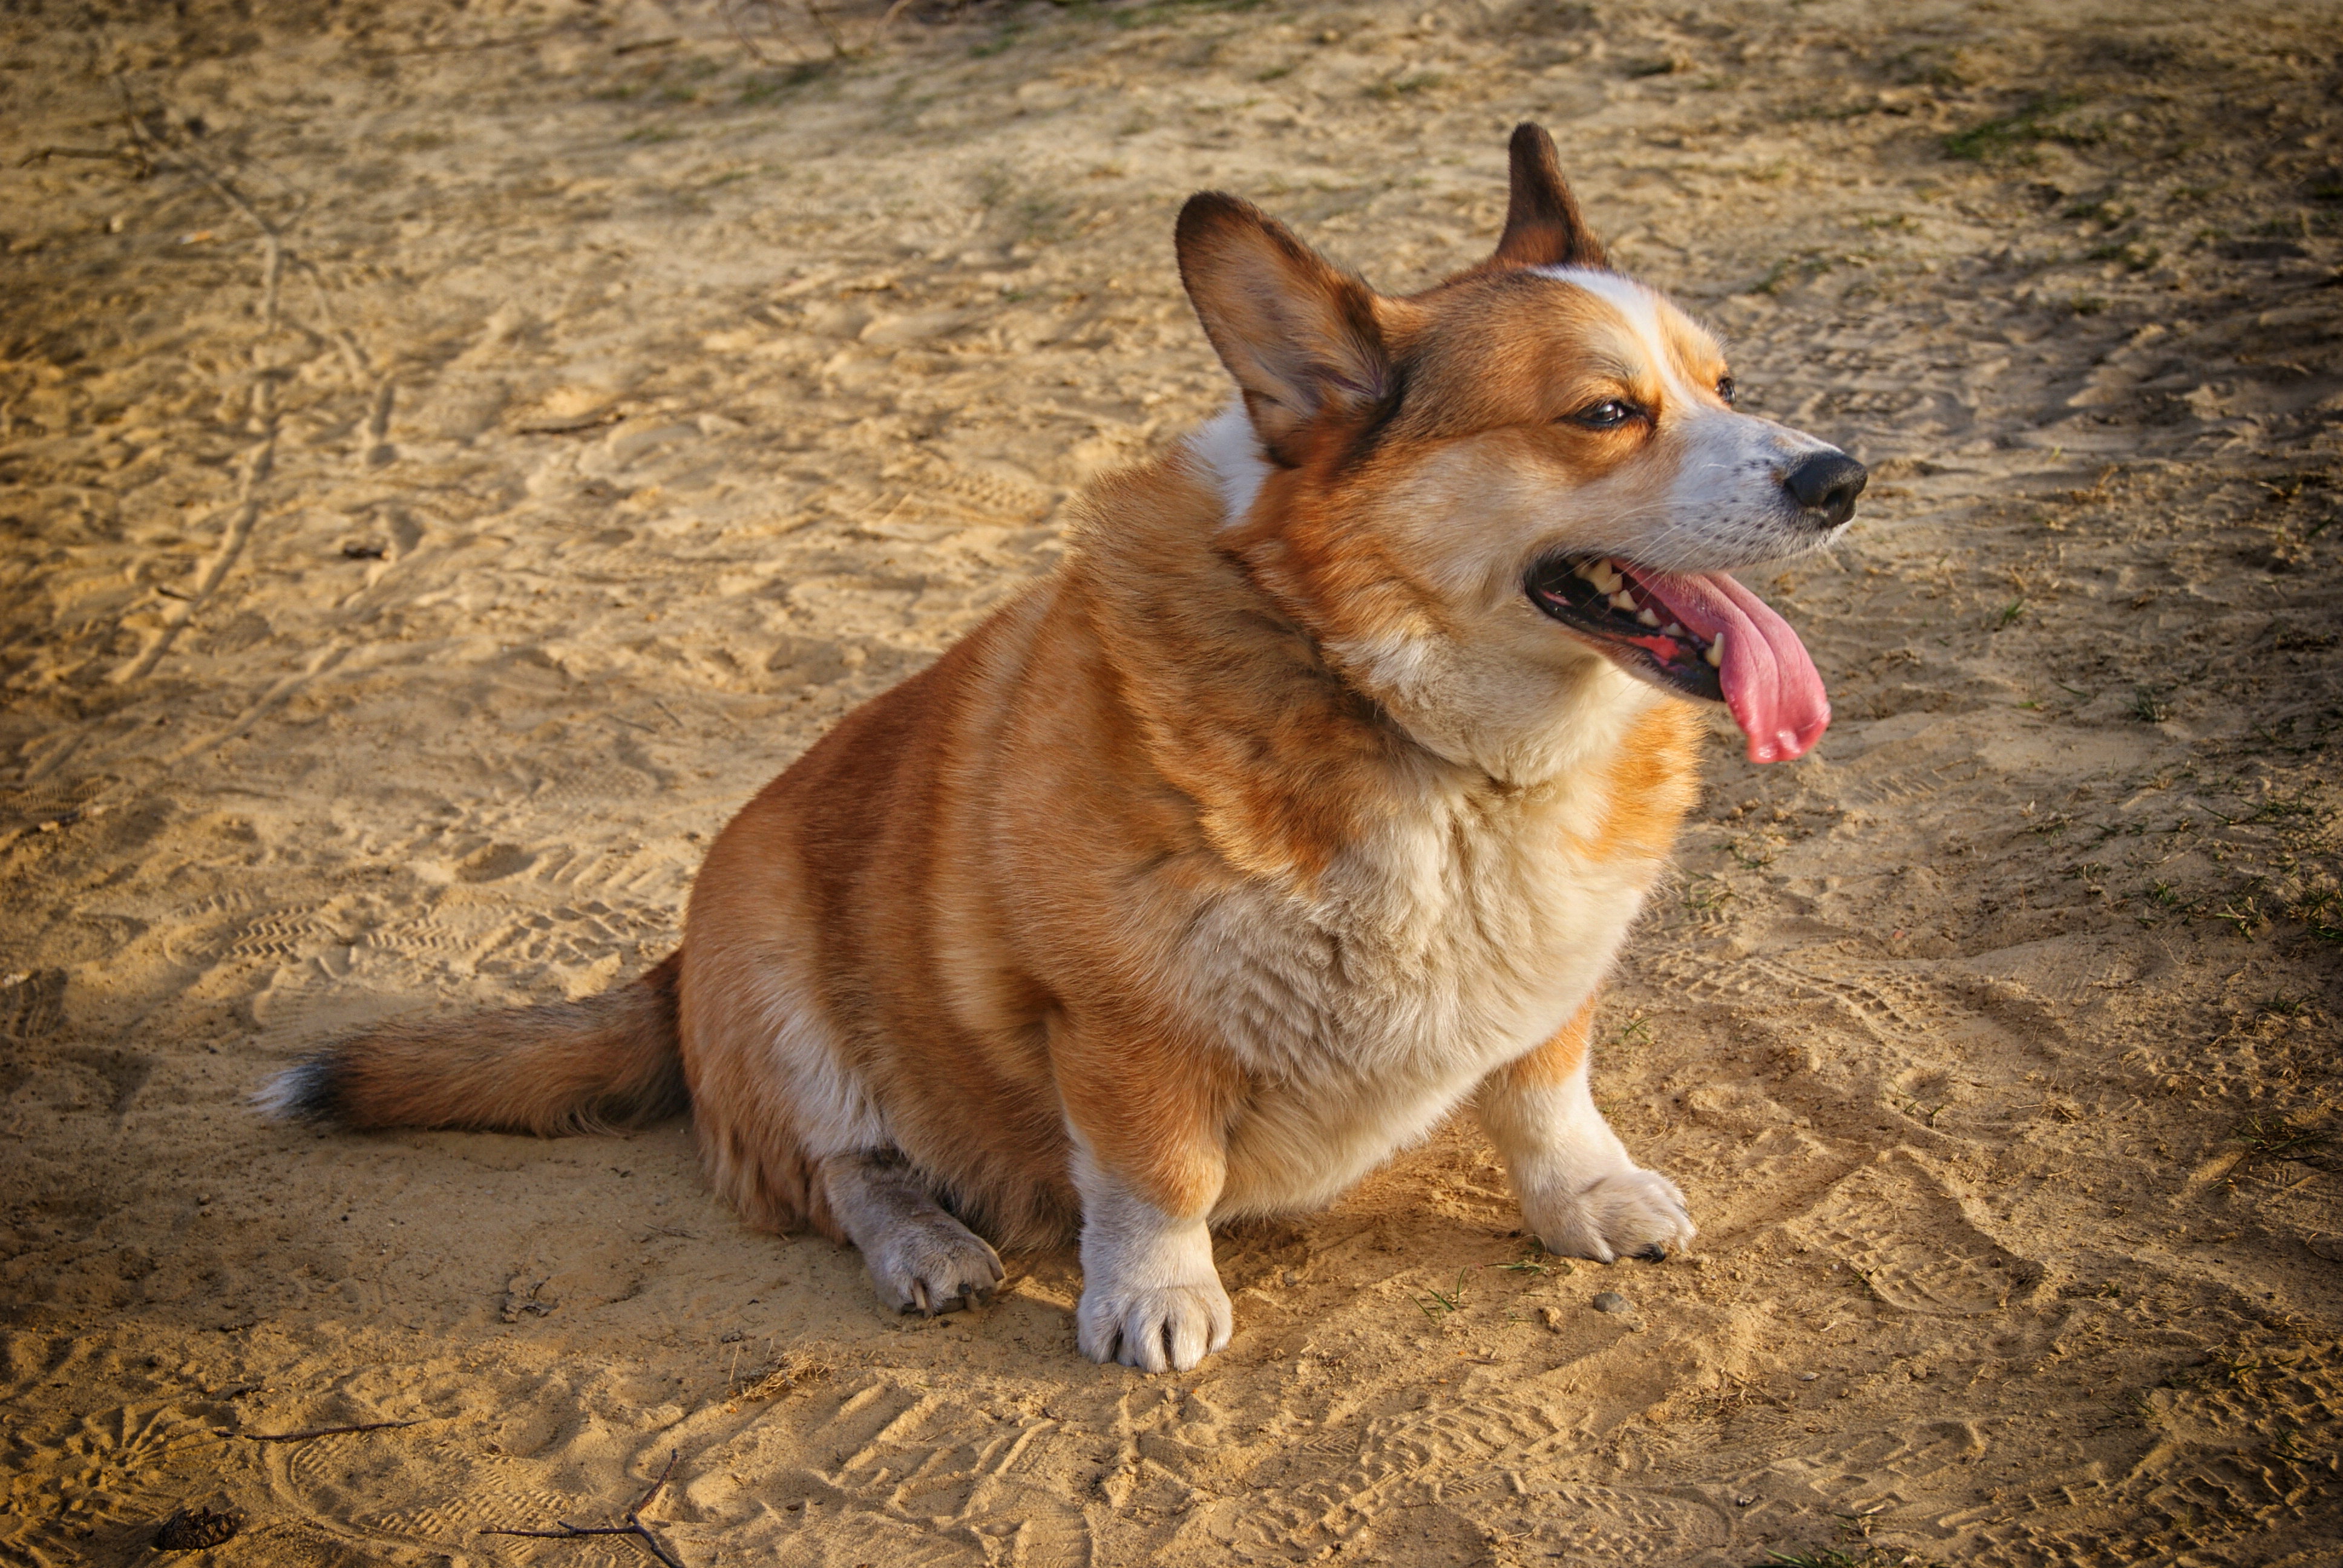
Welshcorgi, dog, outside, animal, dog like mammal, dog breed, welsh corgi, dog breed group, pembroke welsh corgi, snout, carnivoran, icelandic sheepdog, whiskers